Buffalo Town Square Historic District

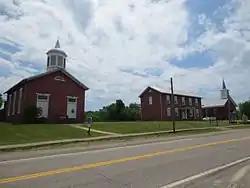

Buffalo Town Square Historic District is a national historic district located at Buffalo, Putnam County, West Virginia. It encompasses three contributing buildings all in the Greek Revival on the town square: the Buffalo Academy (1849), Buffalo Presbyterian Church (1857), and Buffalo Methodist Church (1870). The area was listed as a district on the National Register of Historic Places in 1991.